Emily Donovan

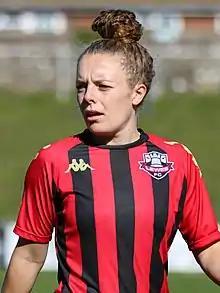
Donovan with Lewes in 2020

Emily Donovan (born 16 February 1997) is an English footballer who plays as a midfielder for Wimbledon in the FA Women's National League.